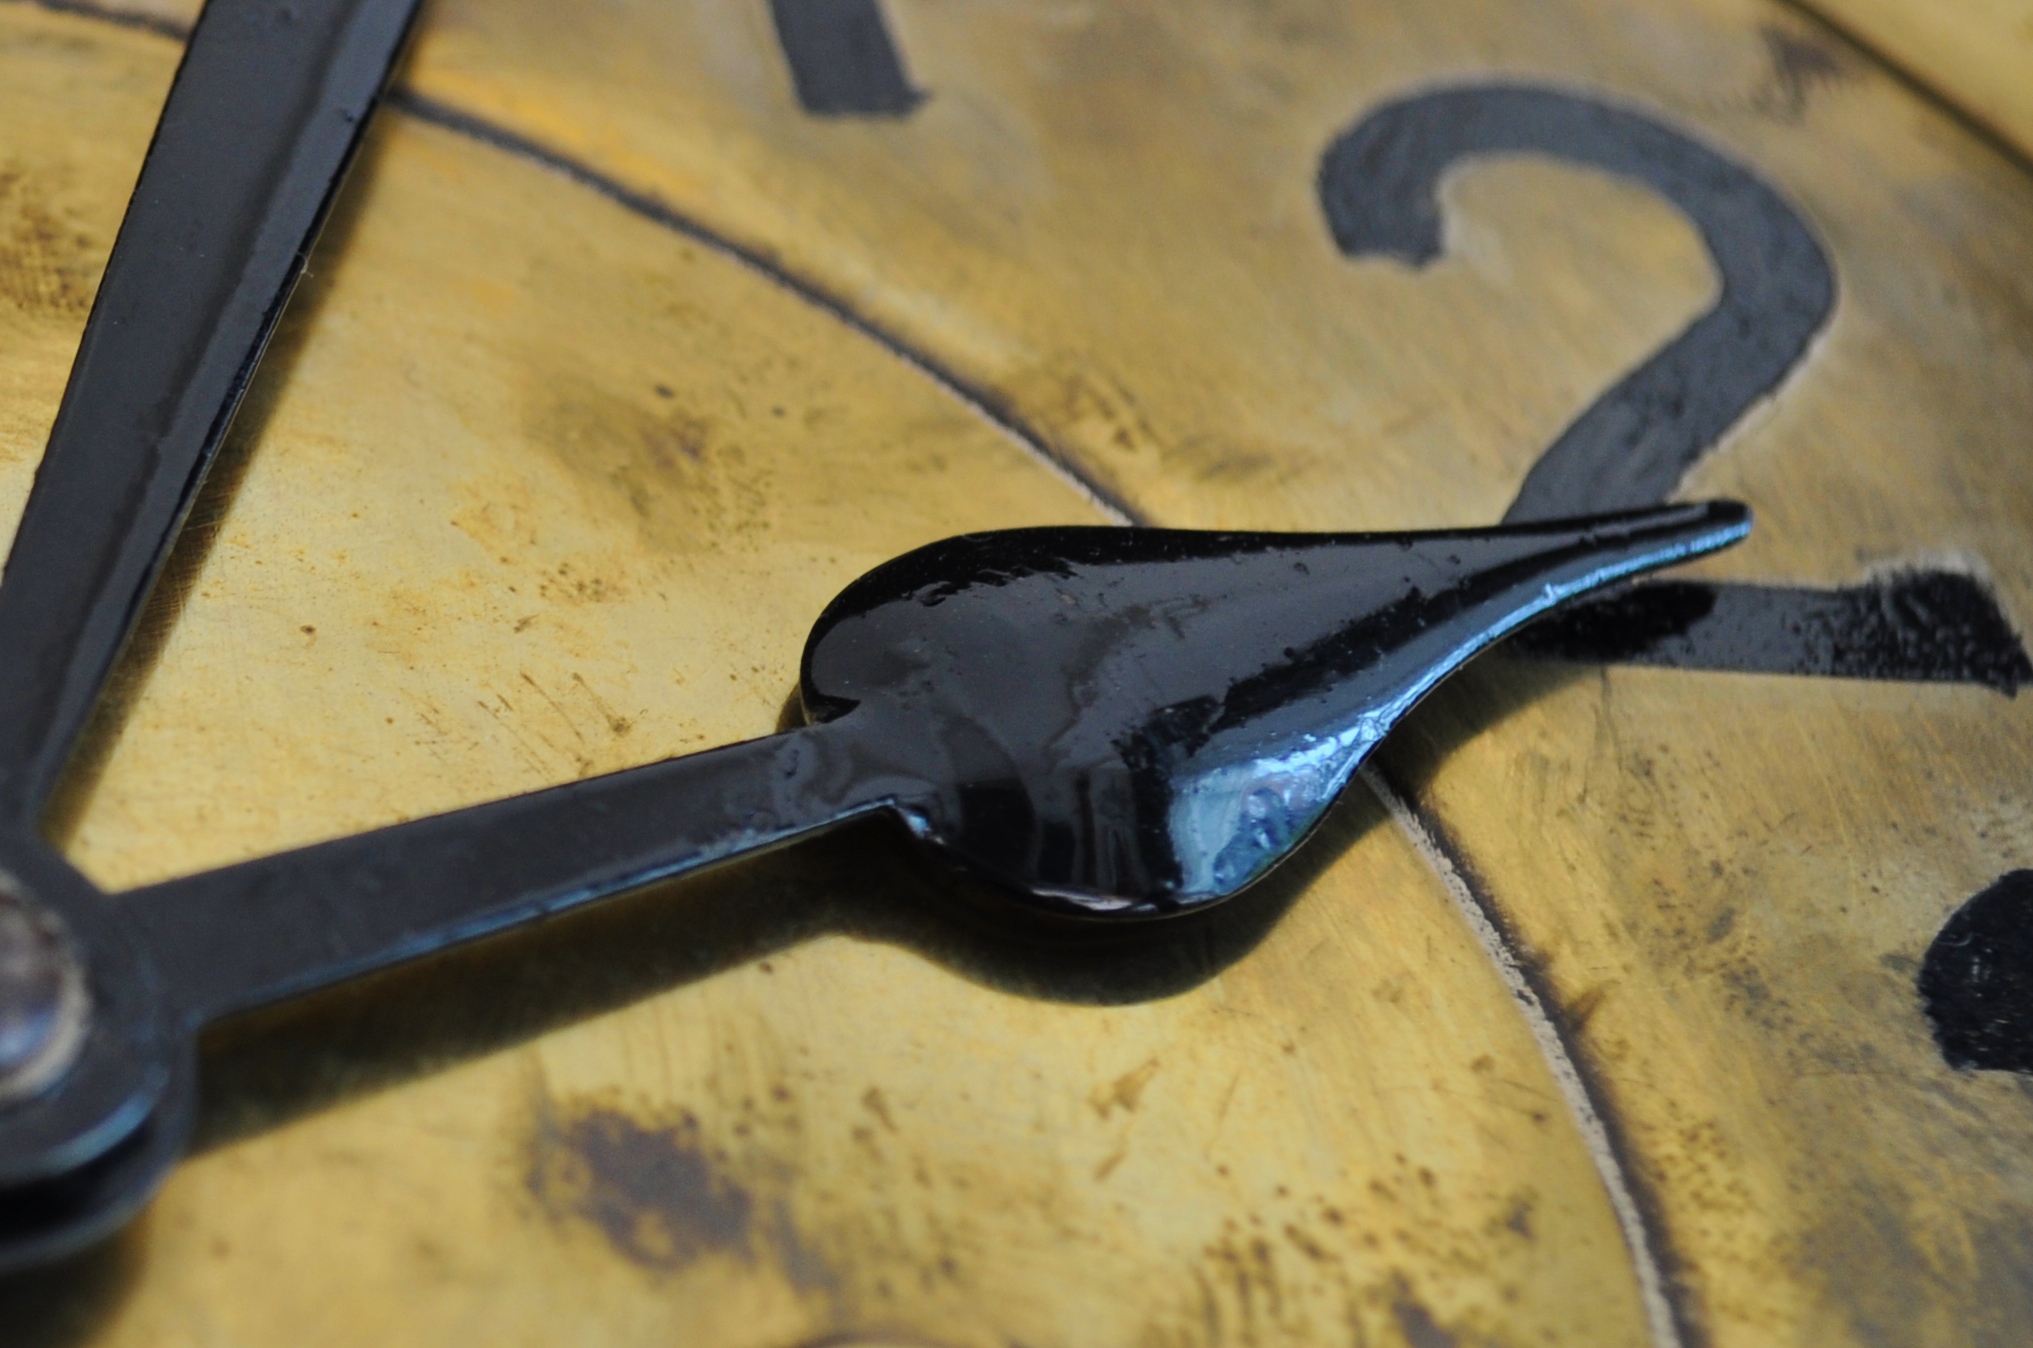
watch, guitar, time, tool, two, 2, trigger, hands of a clock, clock pointers